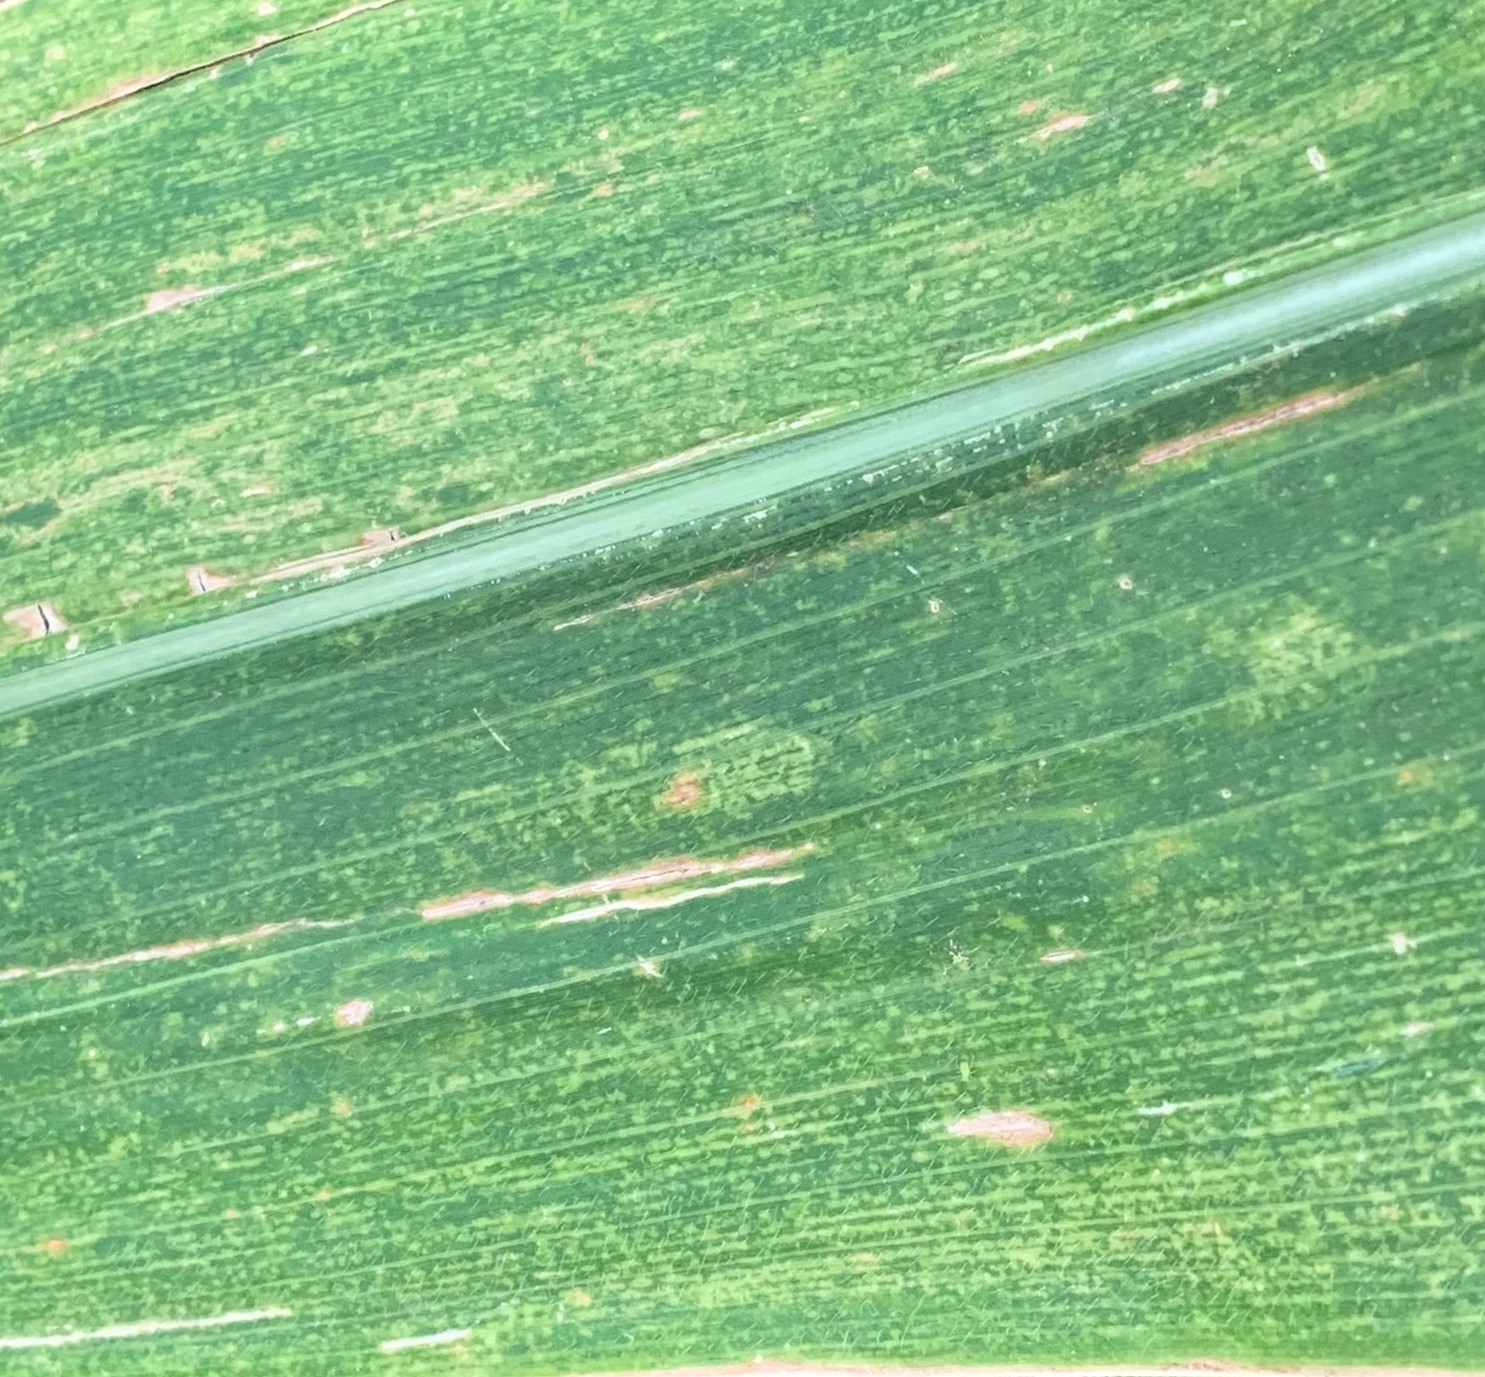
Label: MLN